1st Valley Bank

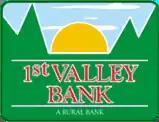
Former logo as a rural bank until 2013

1st Valley Bank was originally two banks: the Rural Bank of Kapatagan Valley and the Rural Bank of Sinacaban in Misamis Occidental.